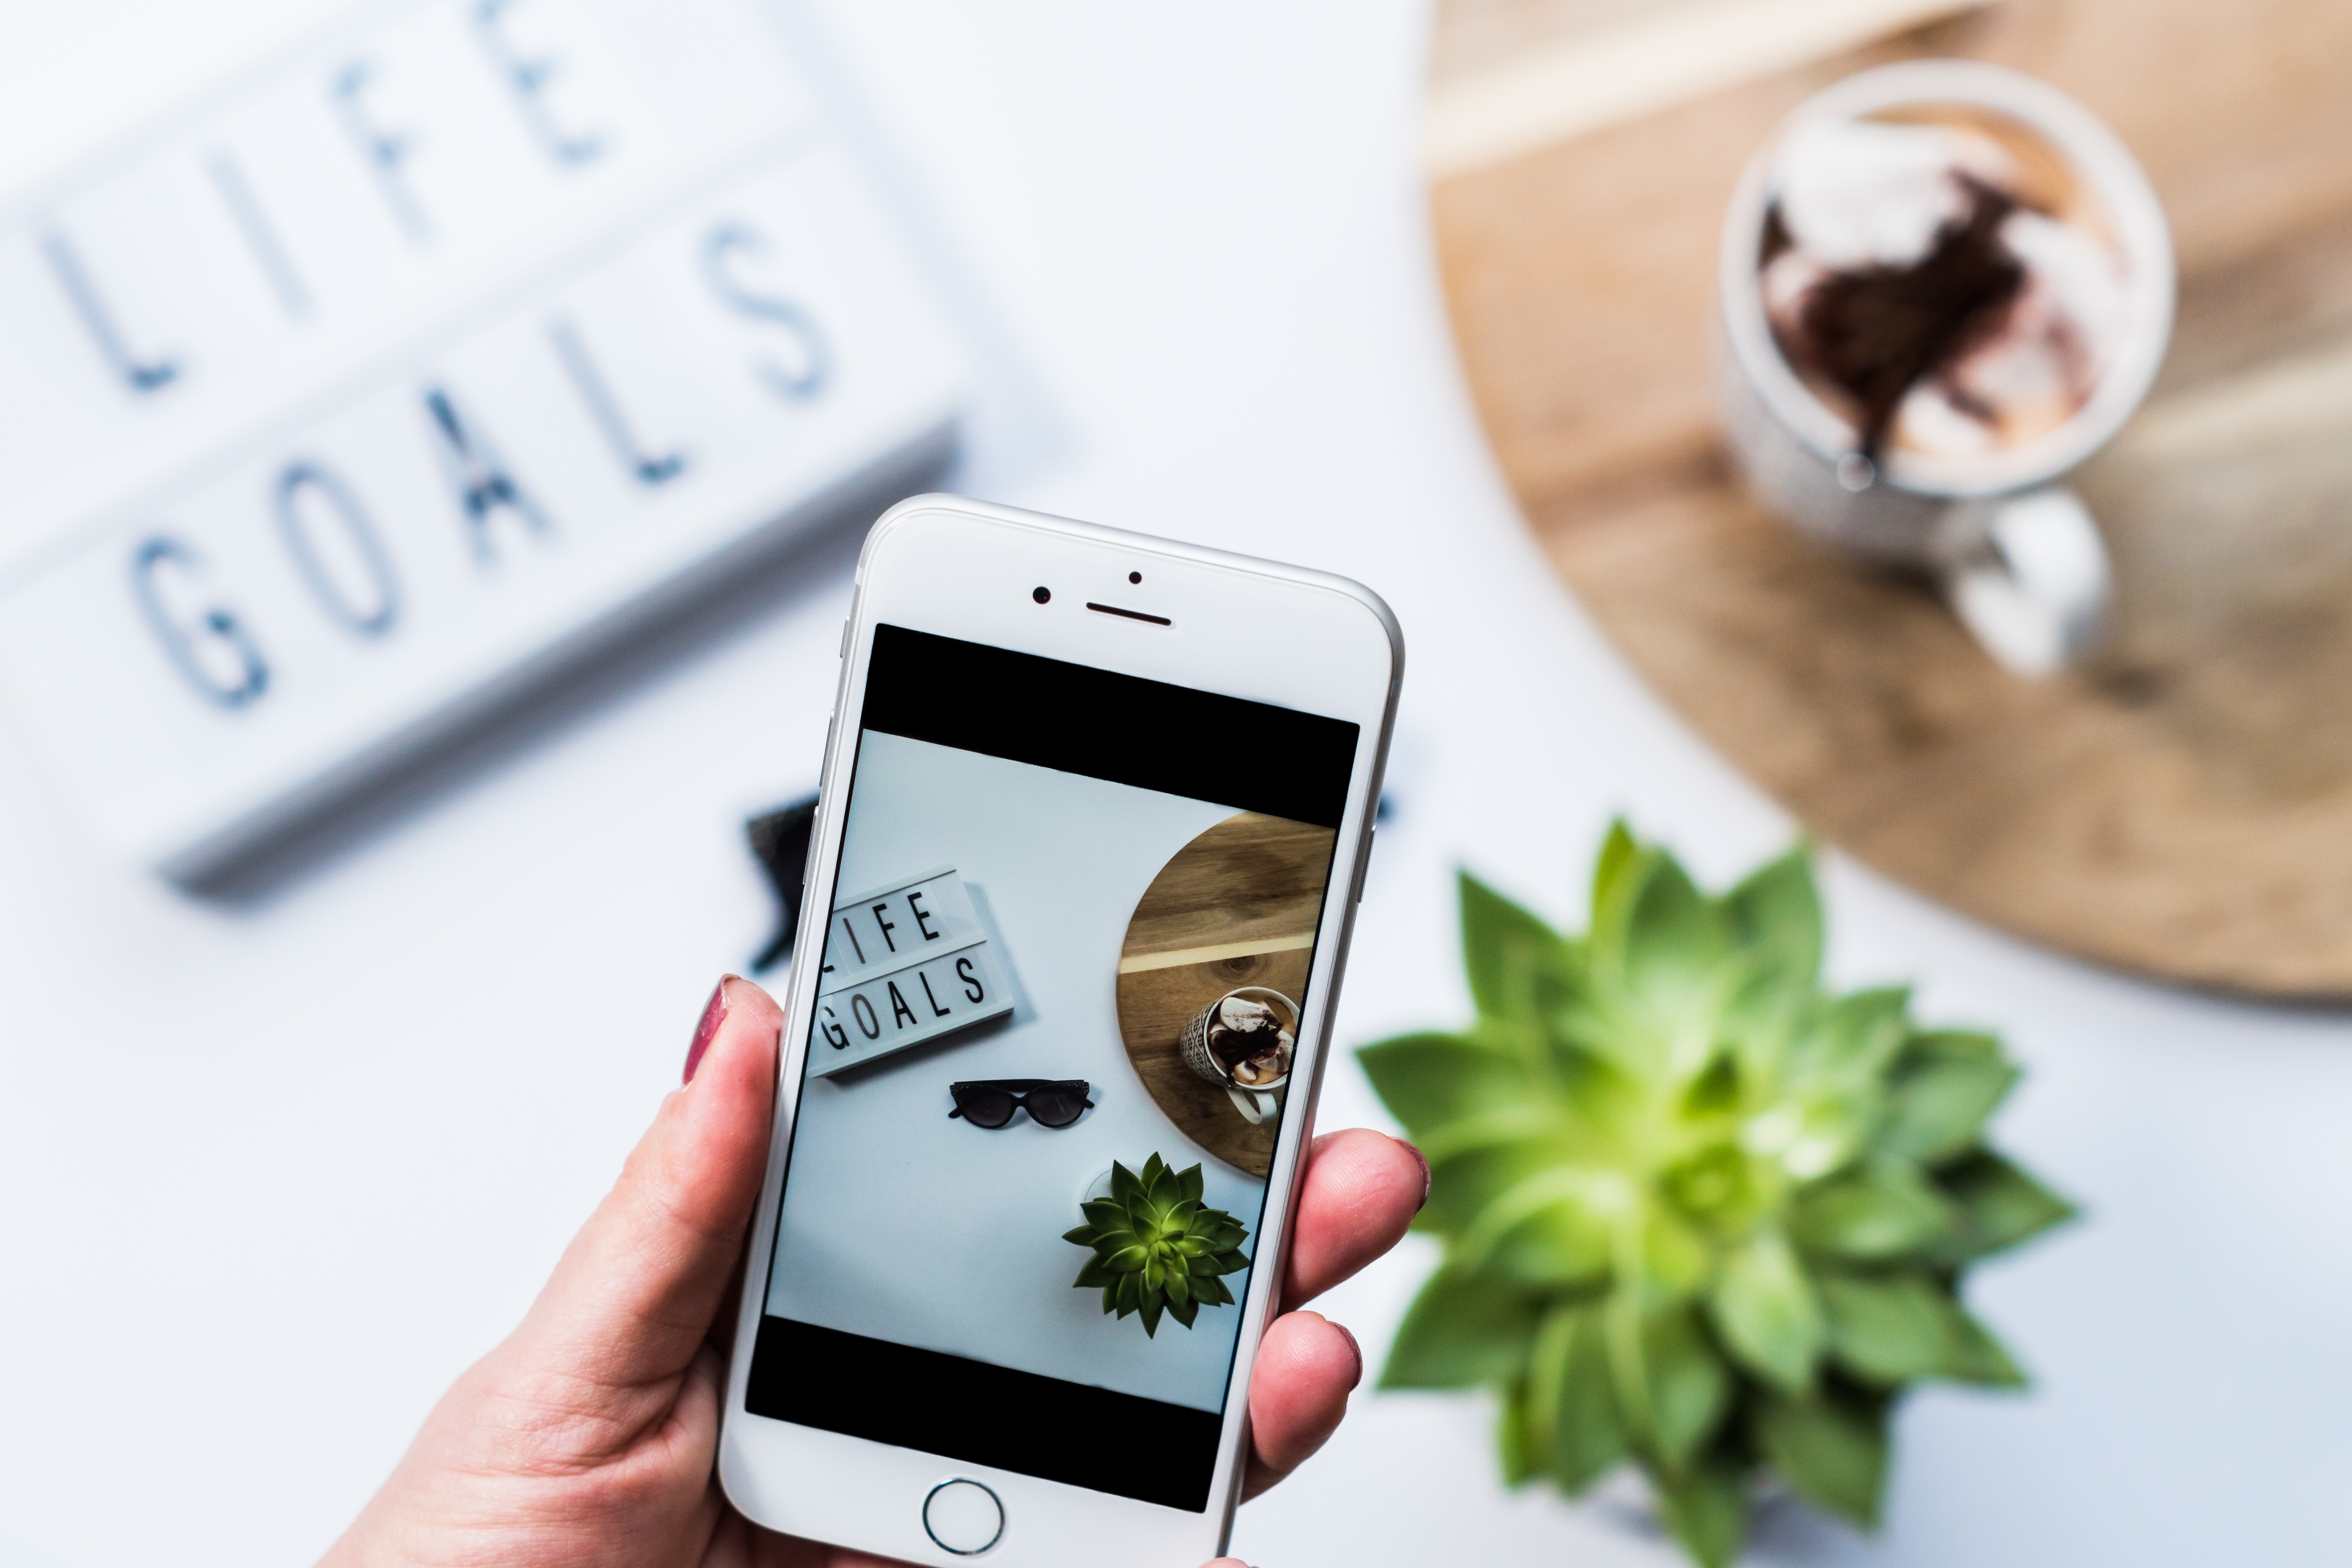
gadget, mobile phone, product, smartphone, portable communications device, communication device, electronic device, technology, iphone, design, font, plant, brand, wildflower, telephone